Peter K. Hepler

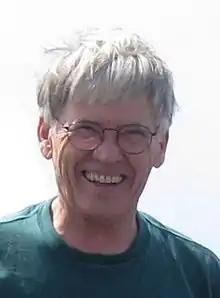

Peter Klock Hepler HonFRMS (born 1936) is the Constantine J. Gilgut and Ray Ethan Torrey Professor Emeritus in the Biology Department of the University of Massachusetts at Amherst who is notable for his work on elucidating the roles of calcium, membranes and the cytoskeleton in plant cell development and cell motility.